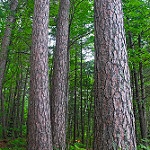
Scene: Outdoor